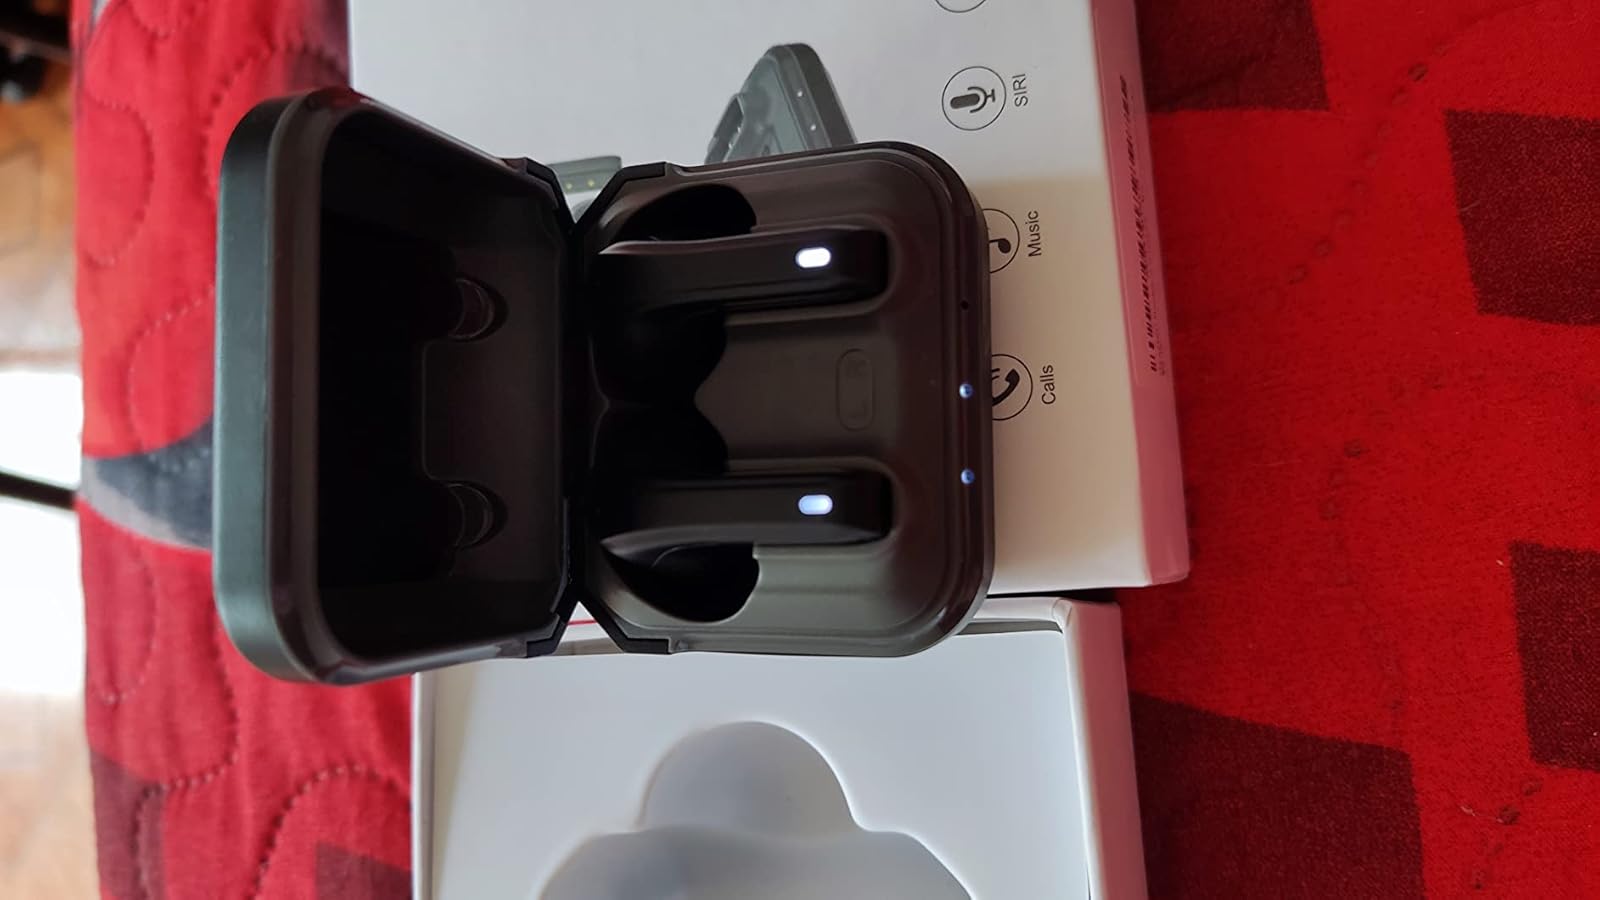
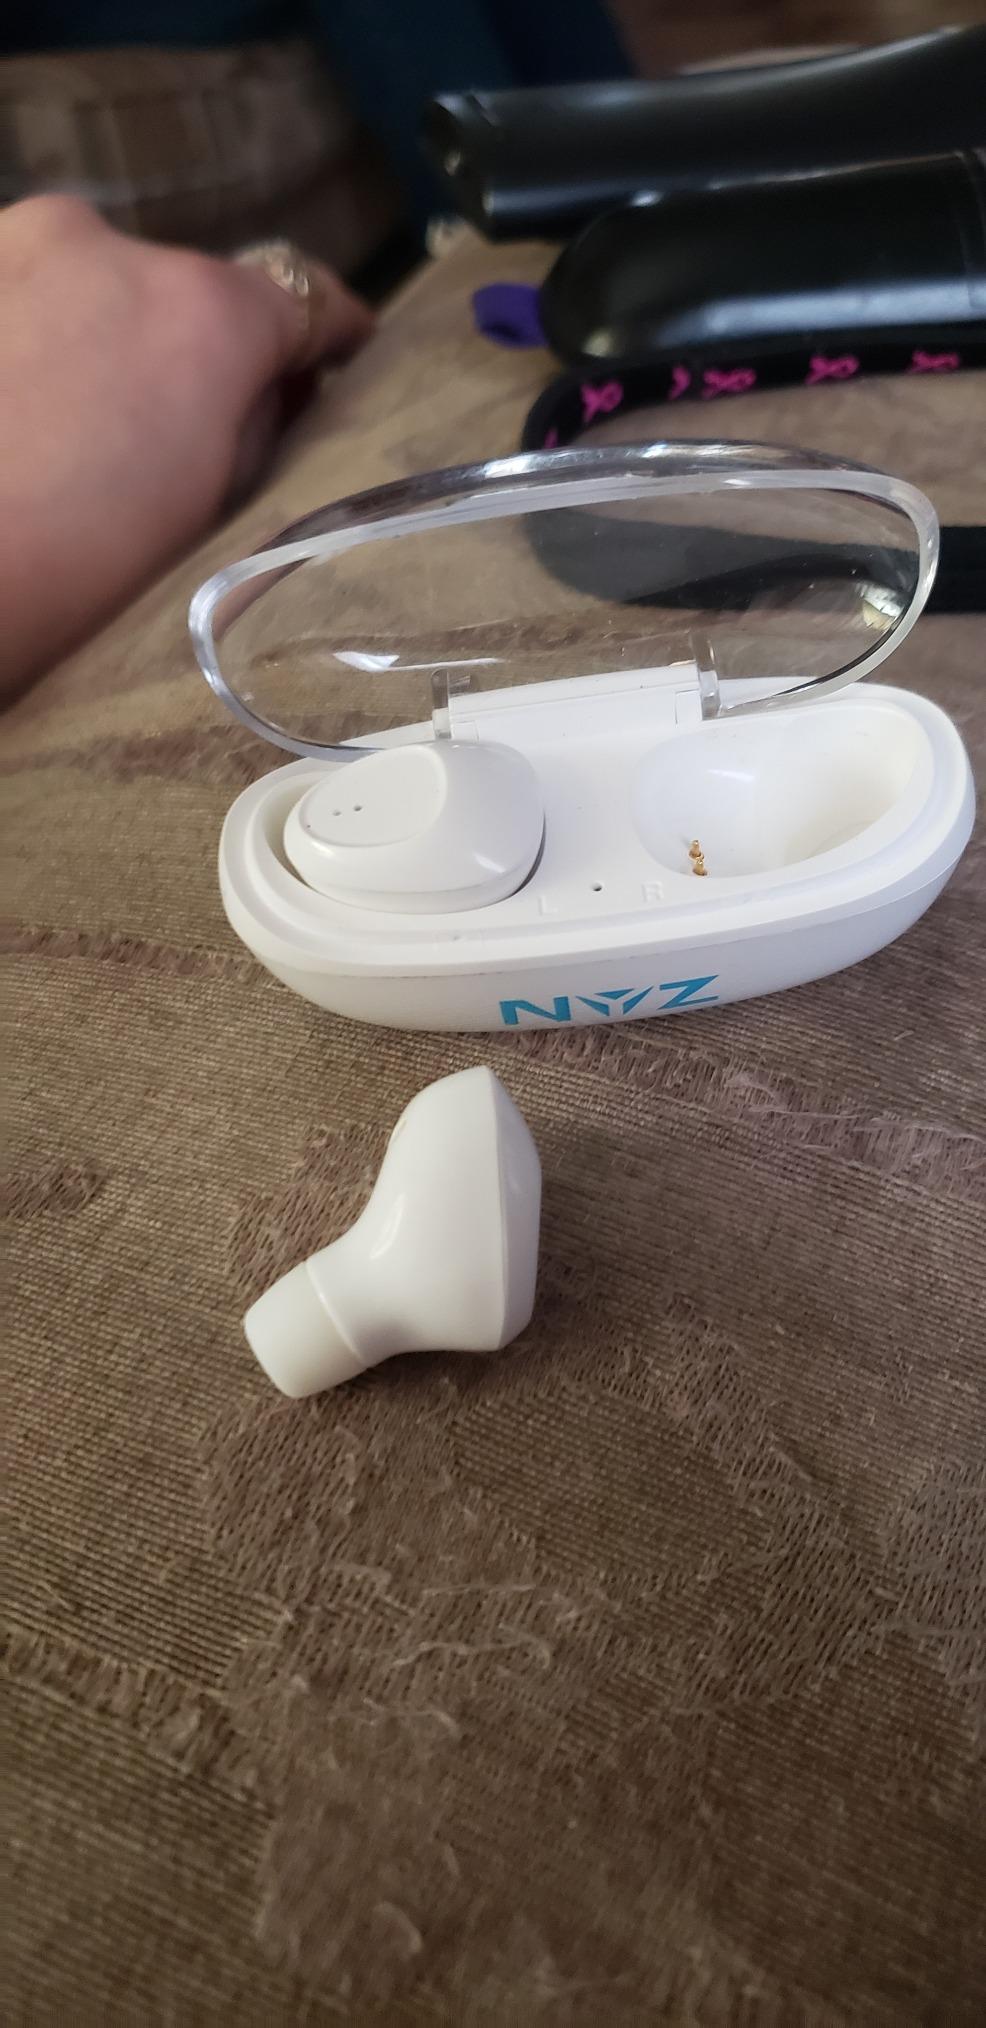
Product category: earbuds
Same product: no